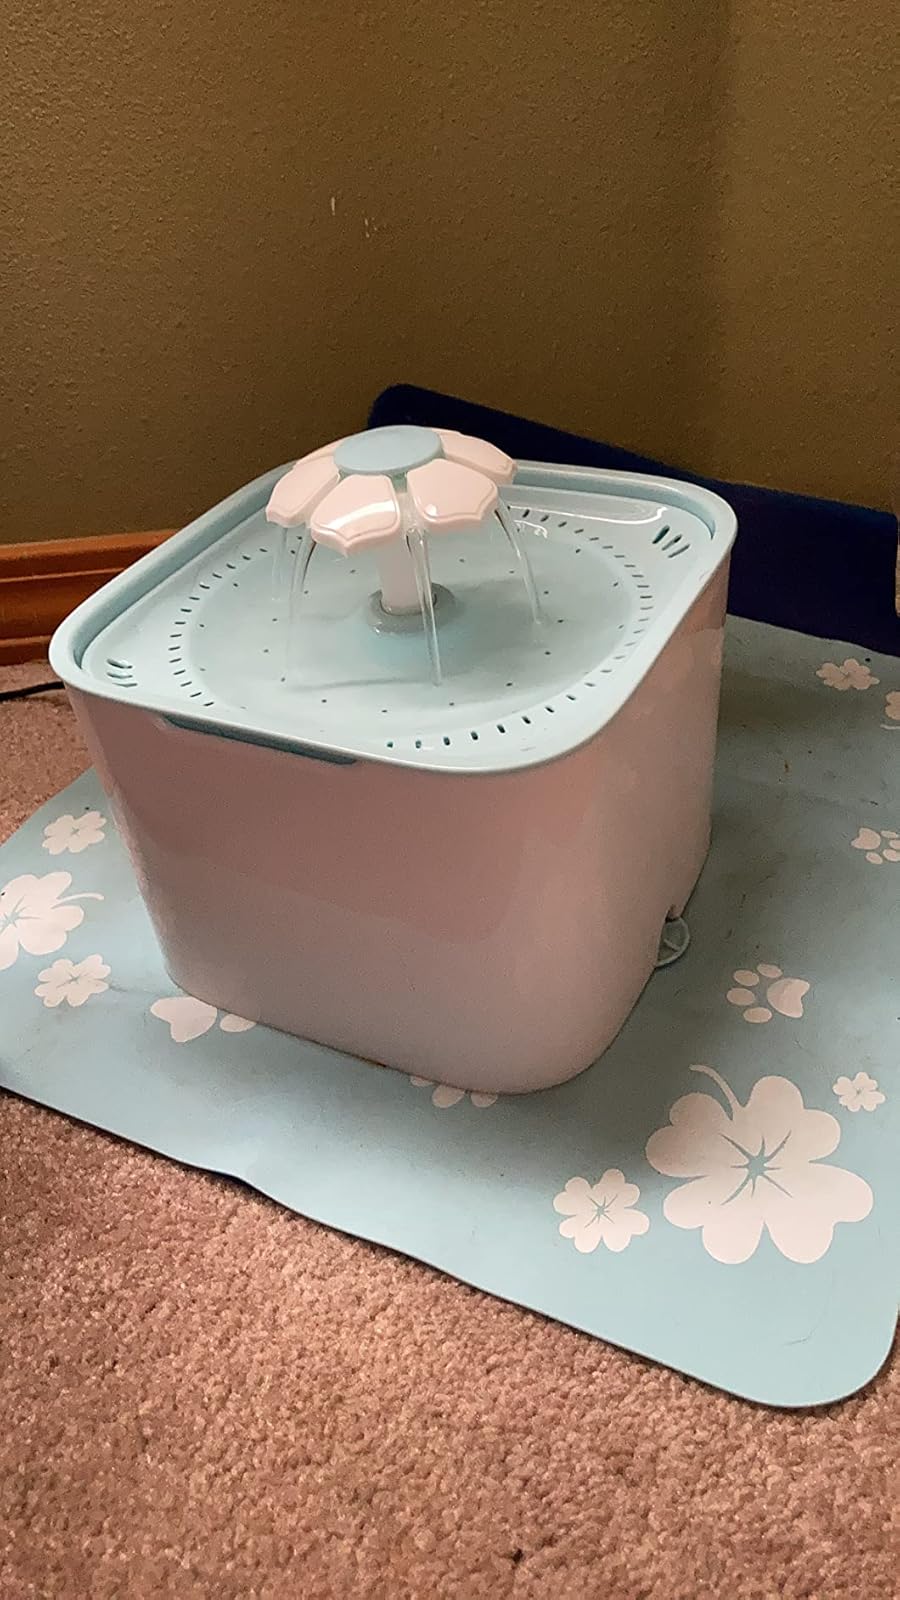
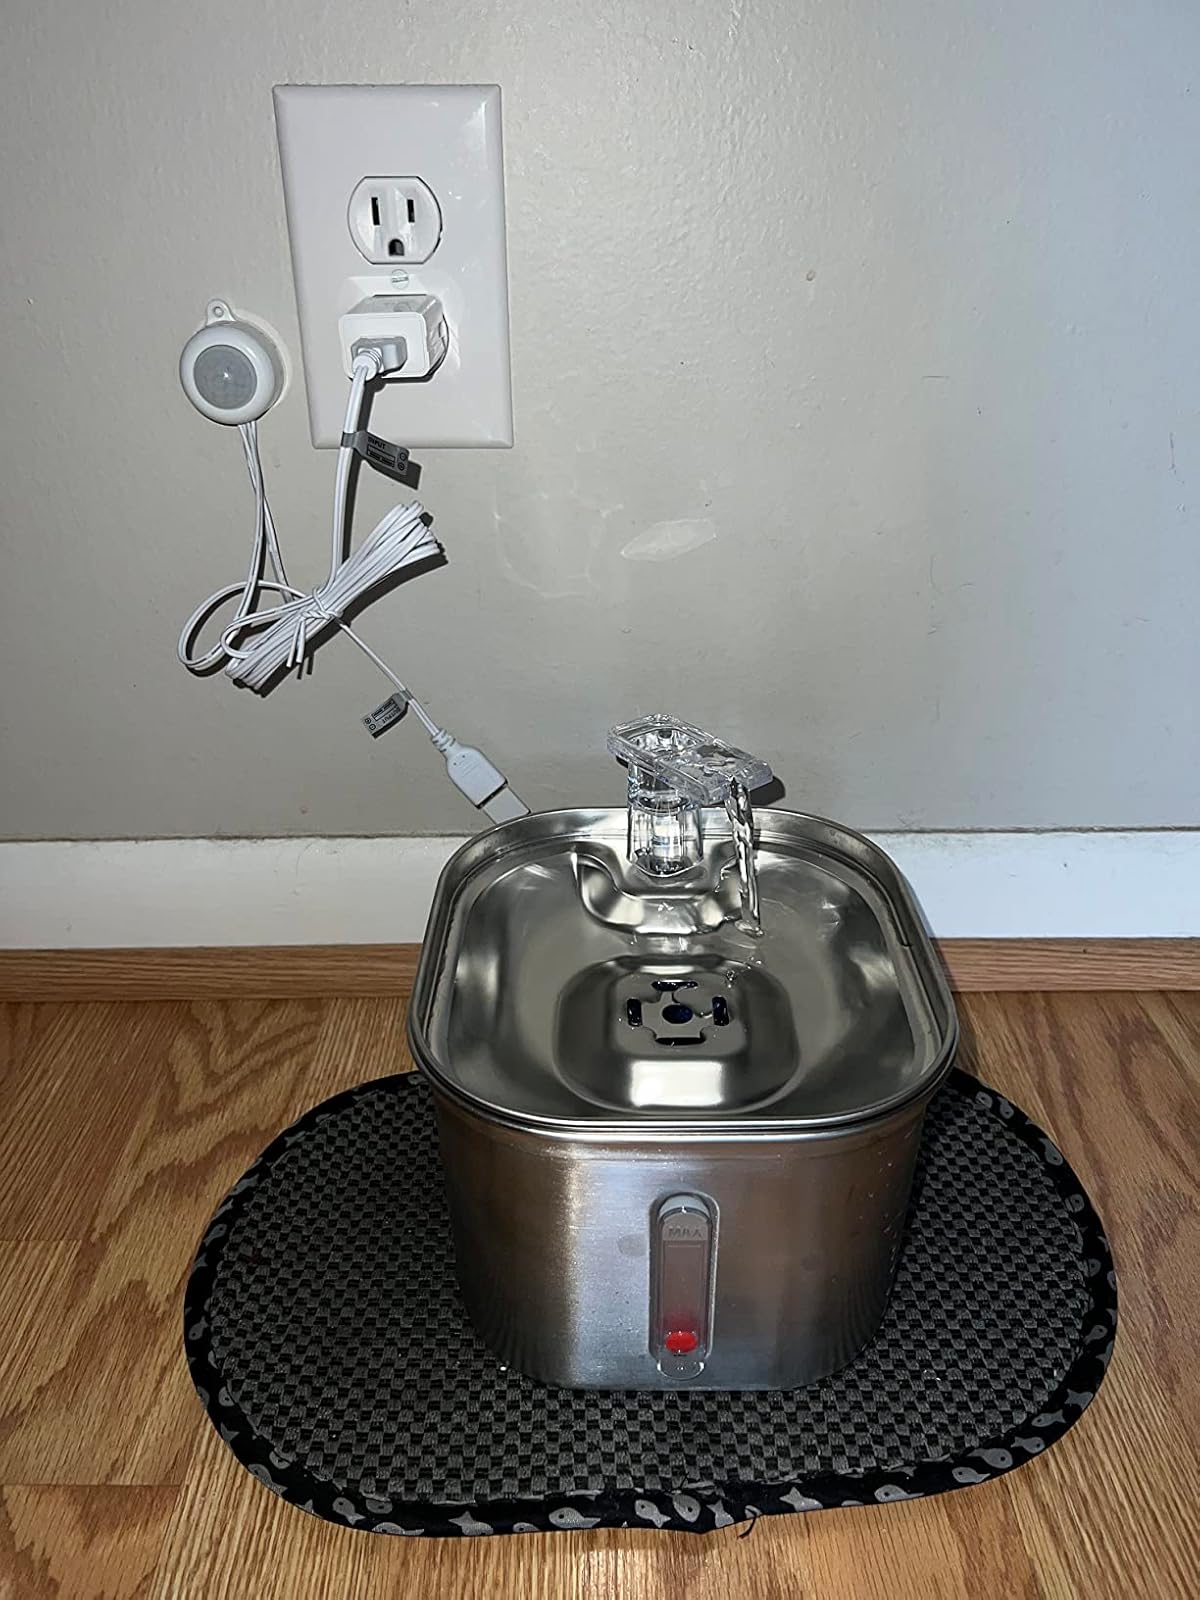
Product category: items_bowl
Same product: no